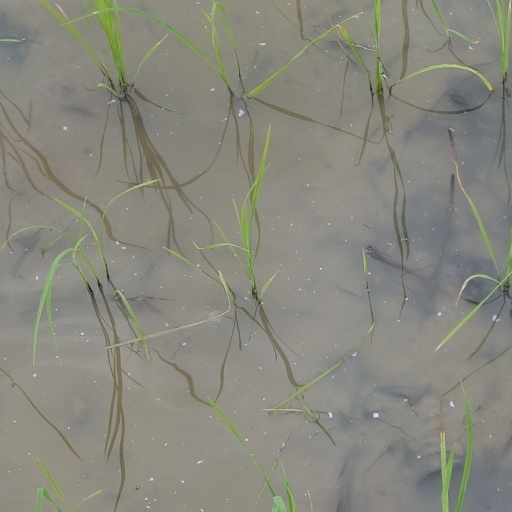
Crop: rice